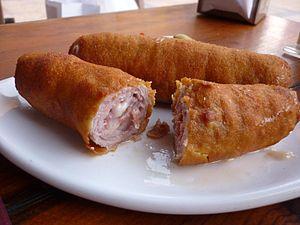
Le flamenquín est un plat typique de la cuisine andalouse, originaire de Bujalance dans la province de Cordoue.